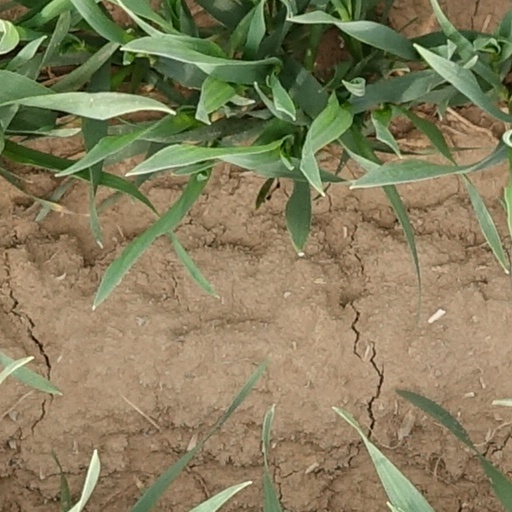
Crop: wheat